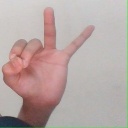
अक्षर: ण